Collins Place, South Brisbane

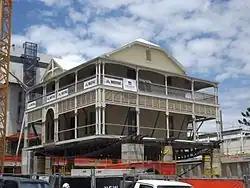
Collins Place being raised during 2015

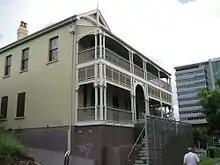
Collins Place, 2009

Collins Place is a two-and-a-half storeyed rendered brick building with pitched corrugated iron roofs situated on a slope which falls away from the adjacent Southbank railway station (formerly Vulture Street railway station). Fronting Grey Street at its south-eastern end, Collins Place currently stands without immediate neighbours on either side.